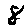
Label: 8